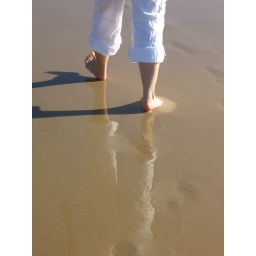
moms reflection in the water when she was walking